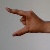
The image shows a hand gesture representing the letter 'Z' in Indian Sign Language.